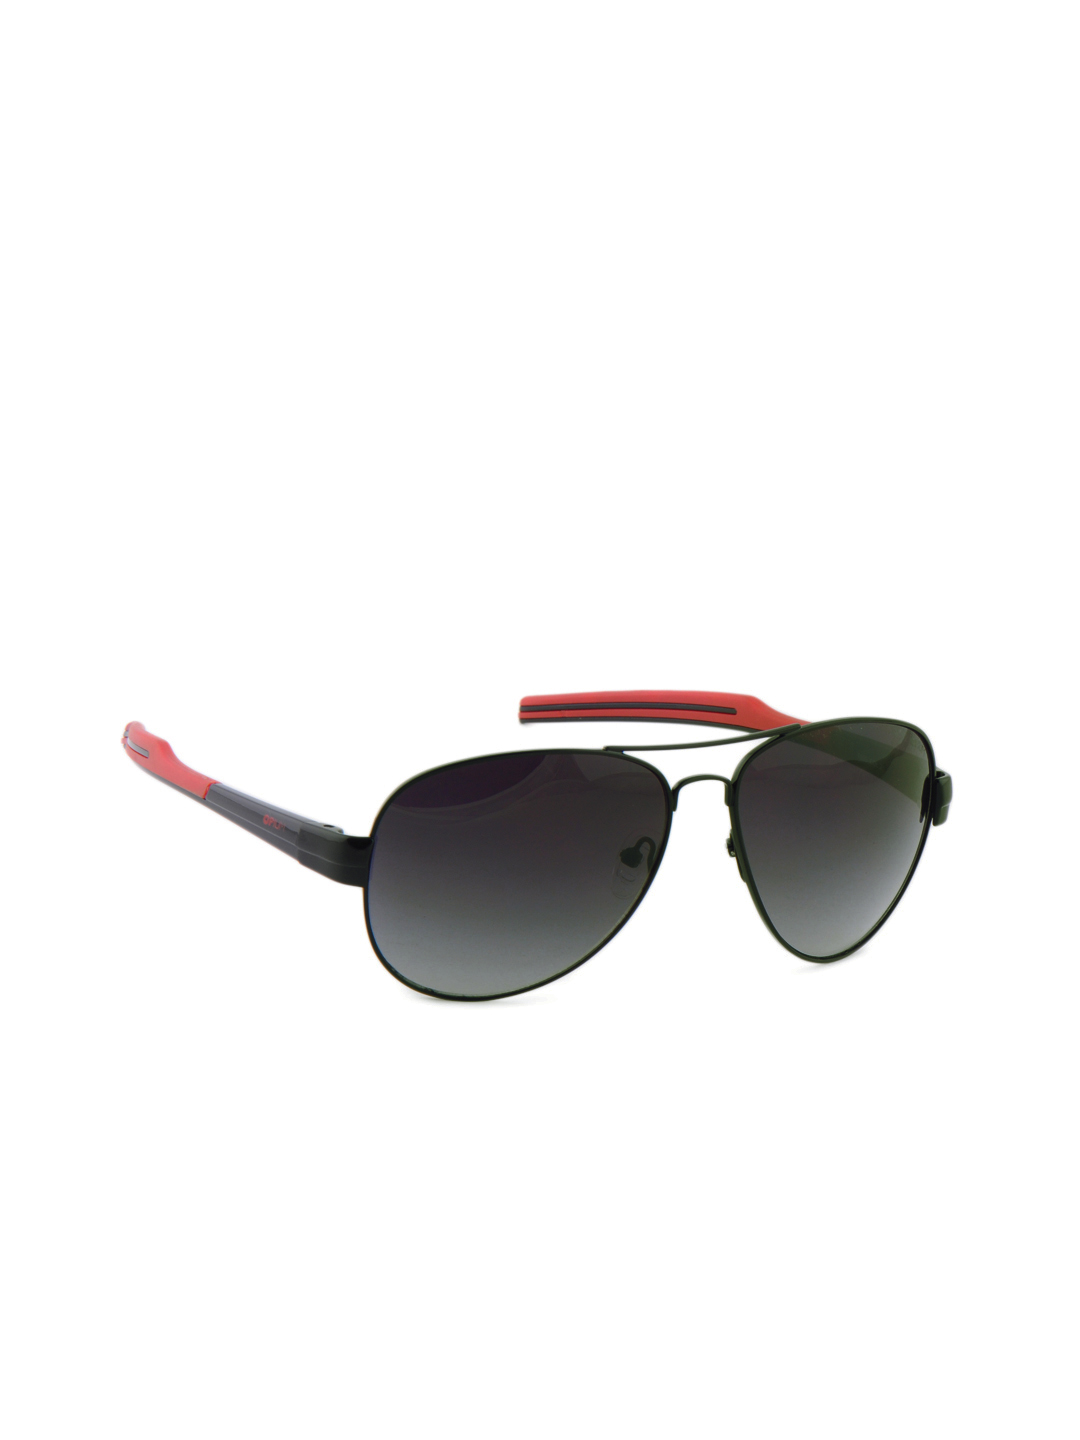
Opium Men Aviator Black Sunglass
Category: Accessories / Eyewear / Sunglasses
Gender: Men
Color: Red
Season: Winter 2016
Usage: Casual